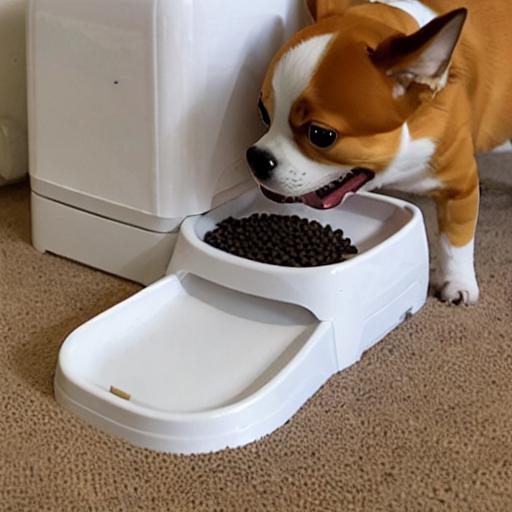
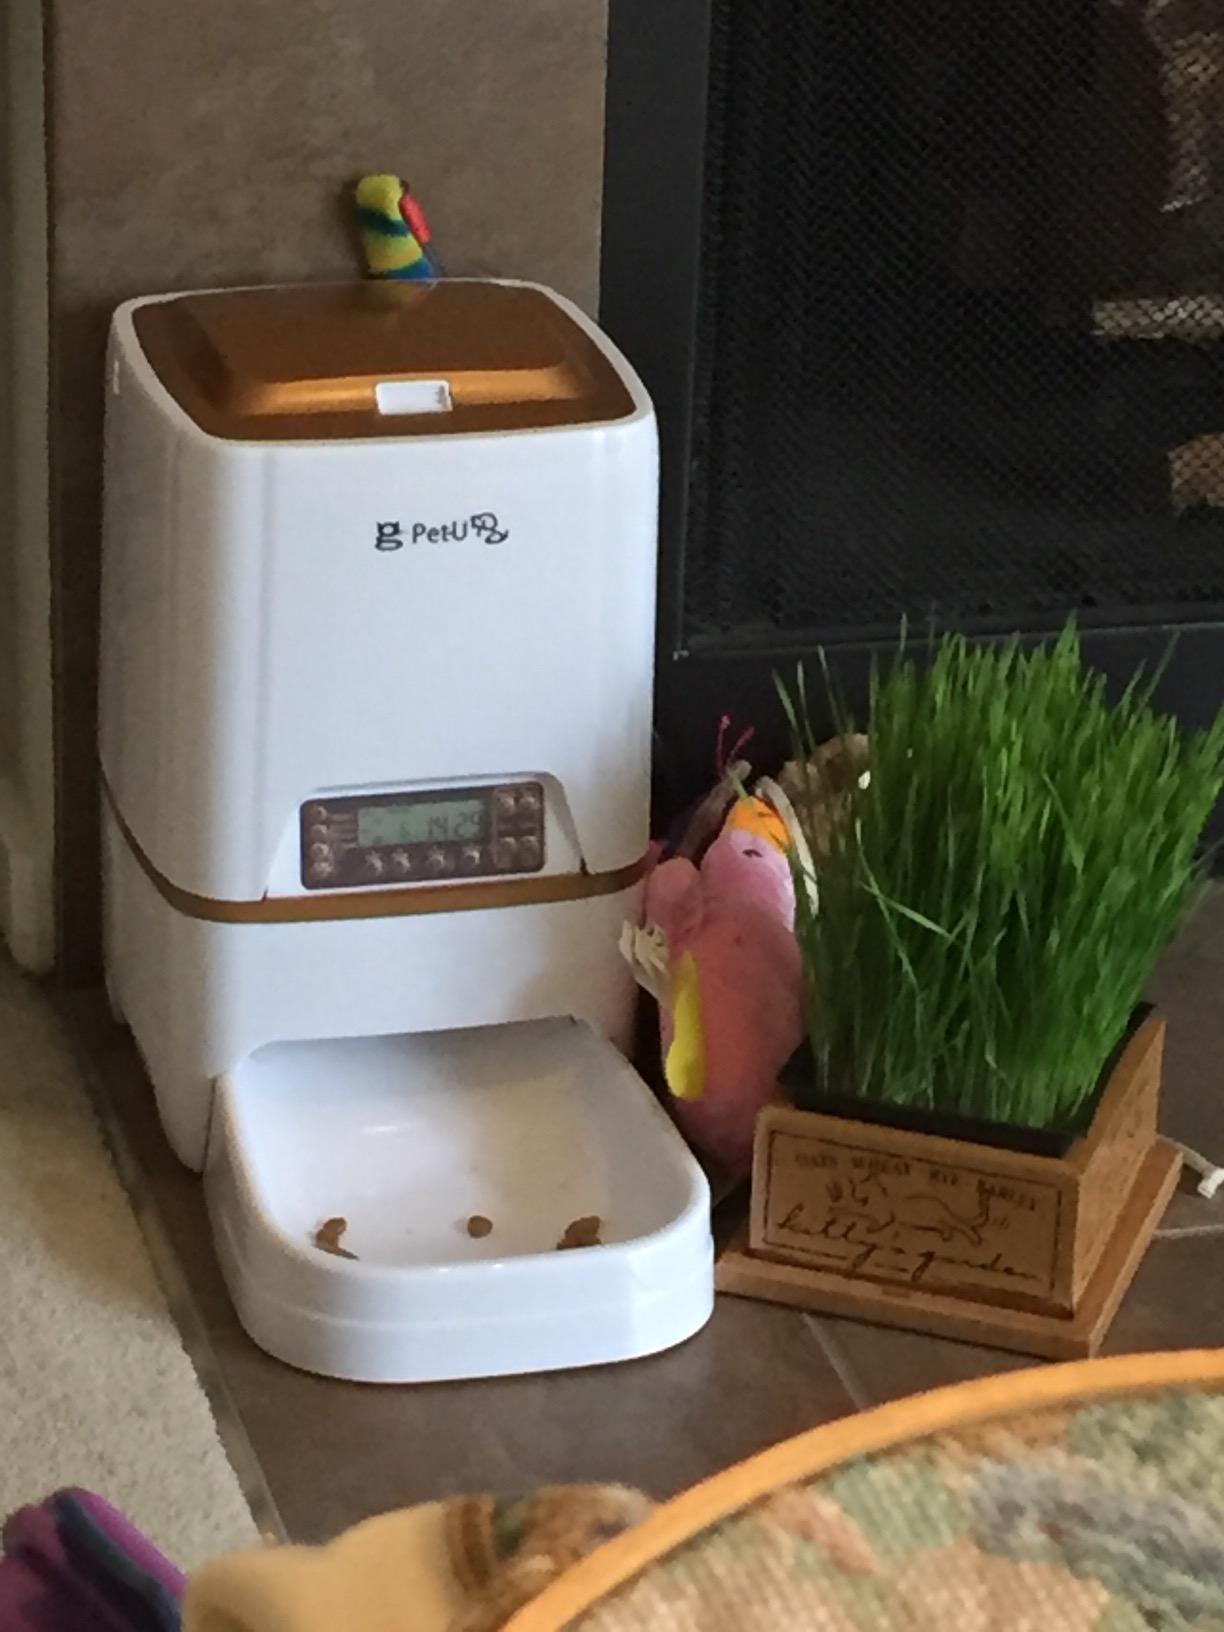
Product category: items_feeder
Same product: no